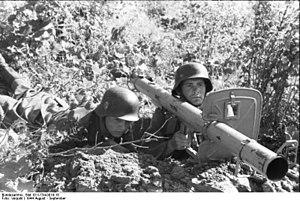
Le Raketen Panzerbüchse, surnommé Panzerschreck, est un lance-roquettes antichar allemand produit pendant la Seconde Guerre mondiale.